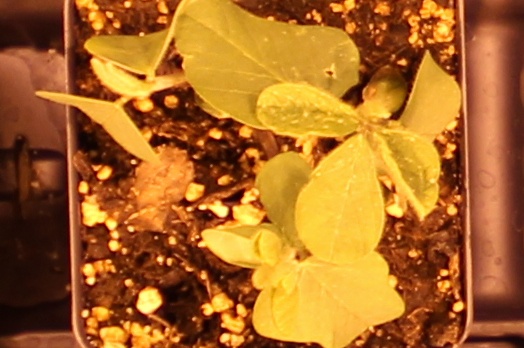
Label: Soybean